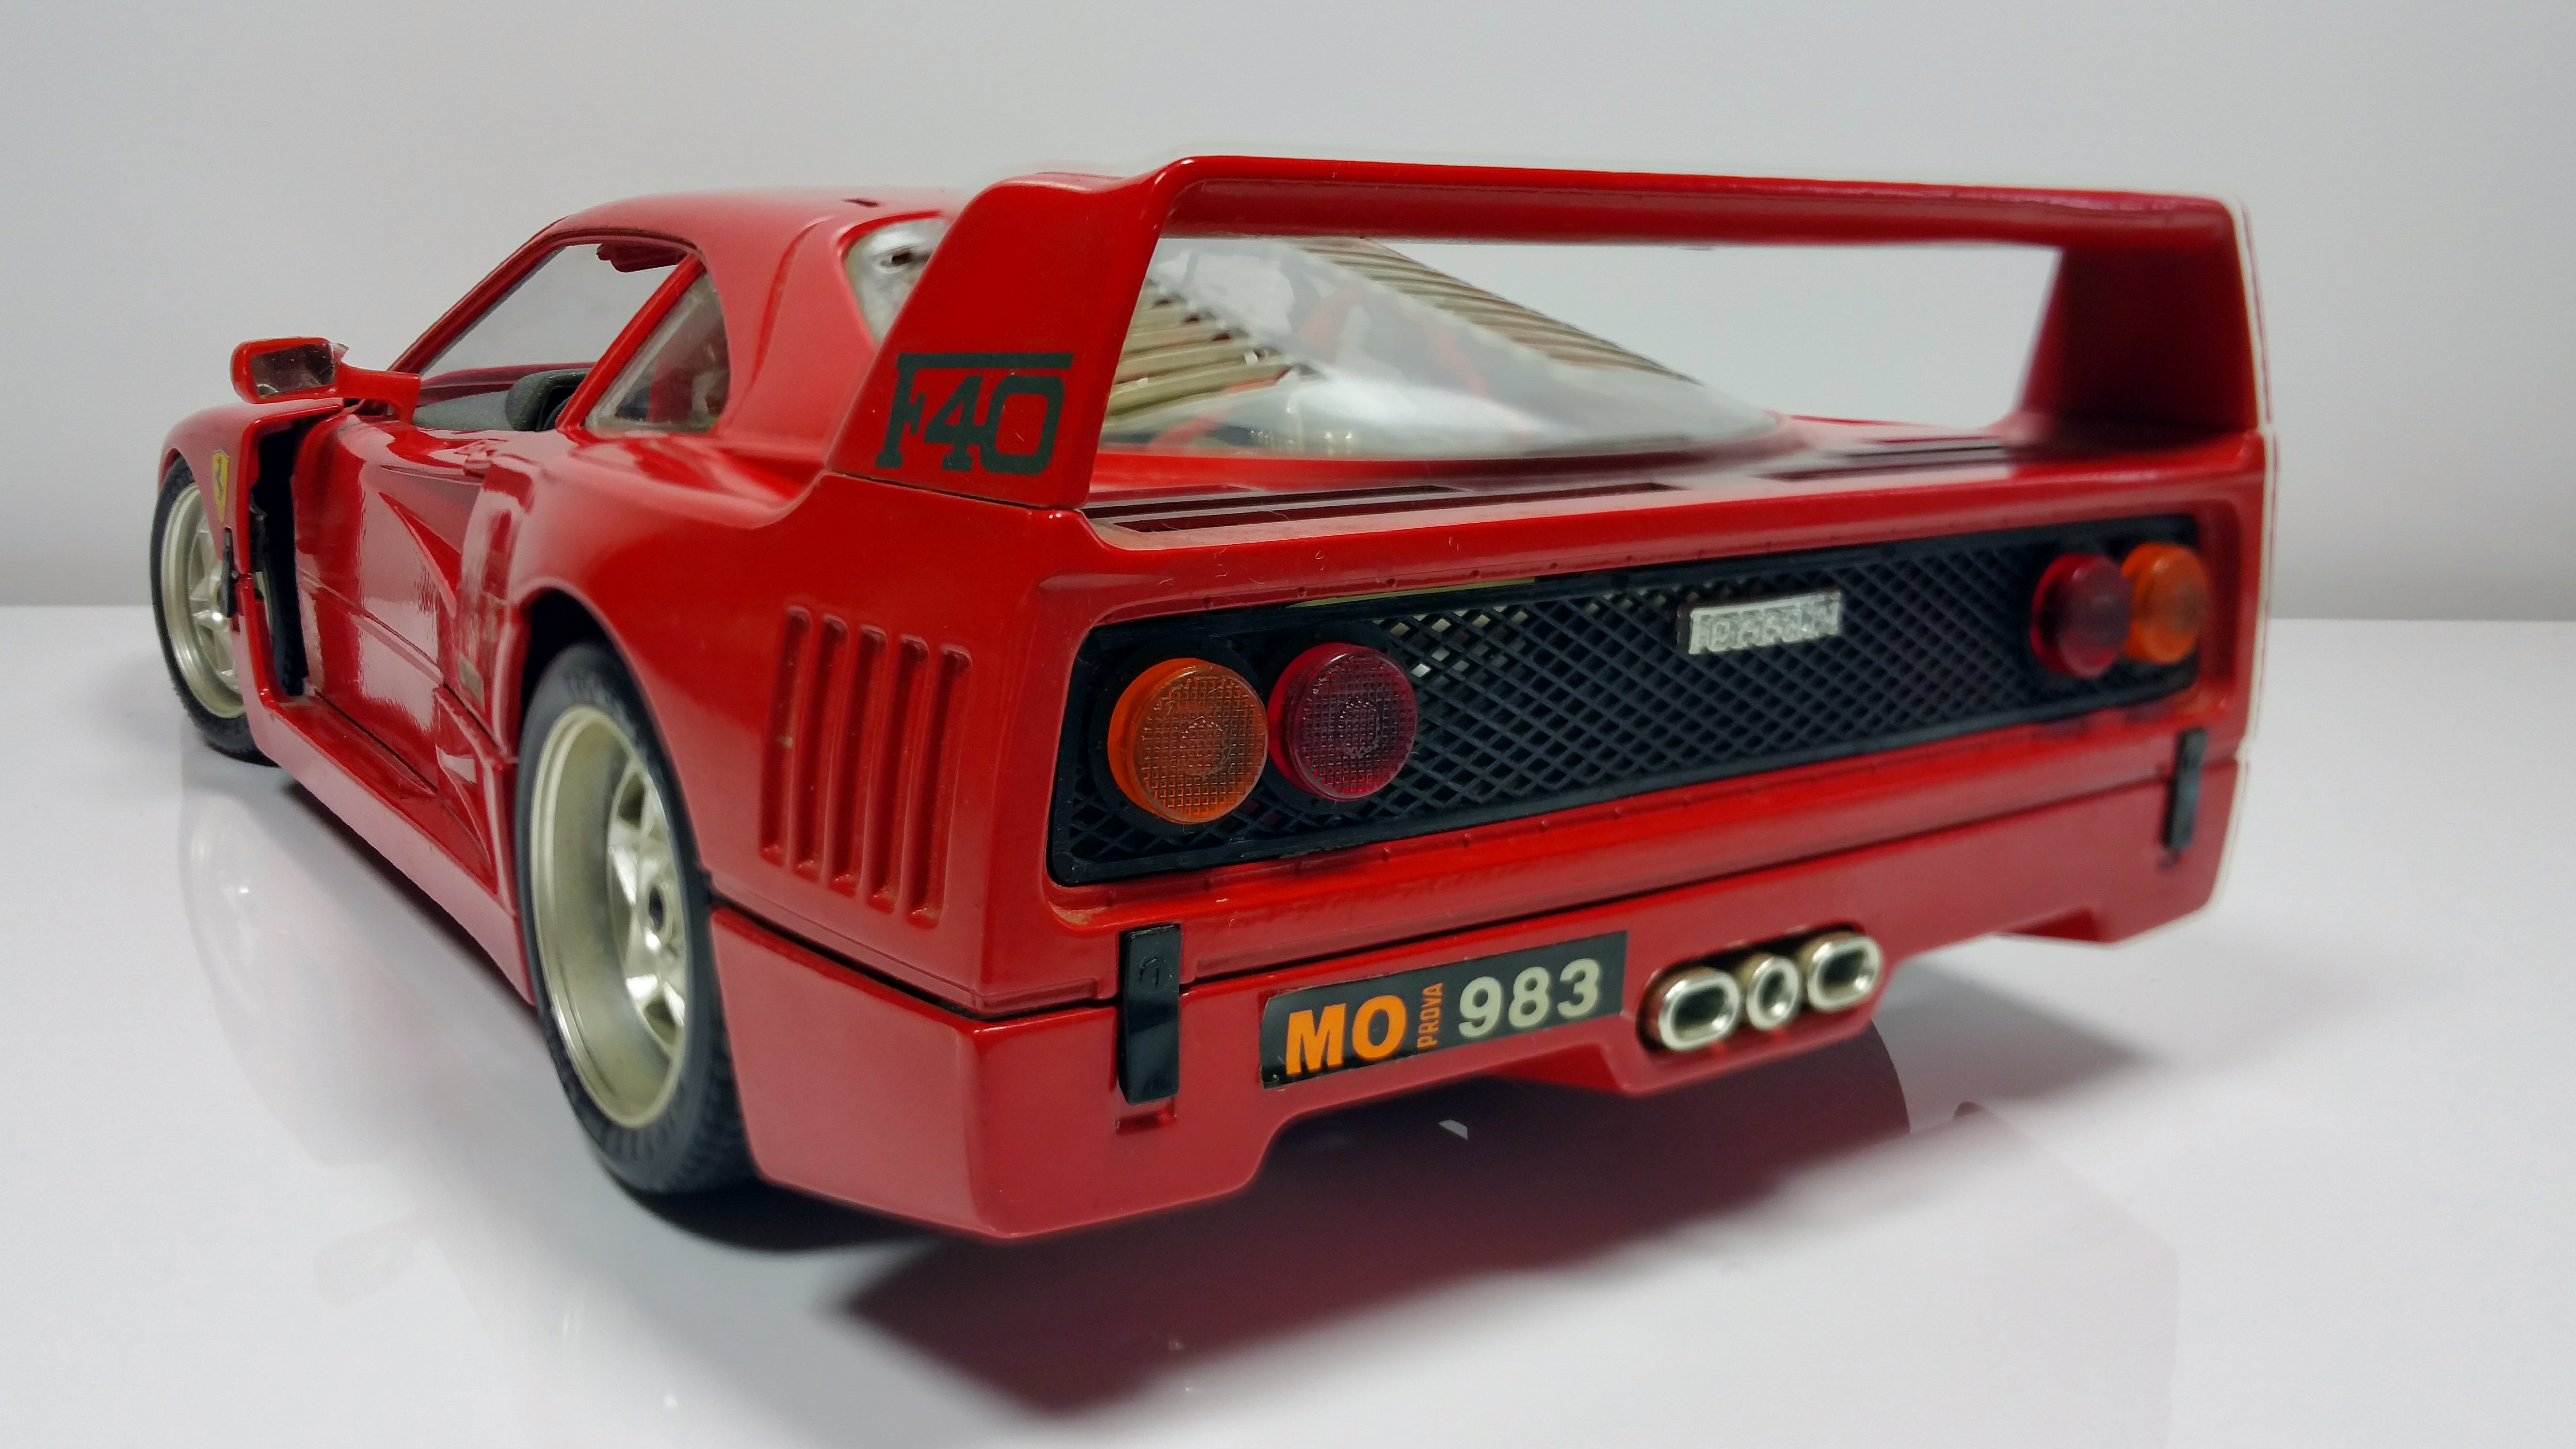
car, red, vehicle, auto, sports car, race car, supercar, ferrari, model car, land vehicle, scale model, automobile make, automotive design, luxury vehicle, ferrari spa, ferrari f40, ferrari 288 gto, ferrari testarossa